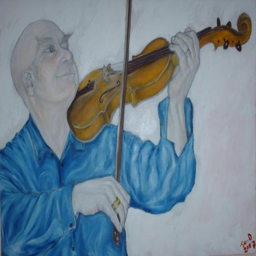
a randomly - chosen painting by person